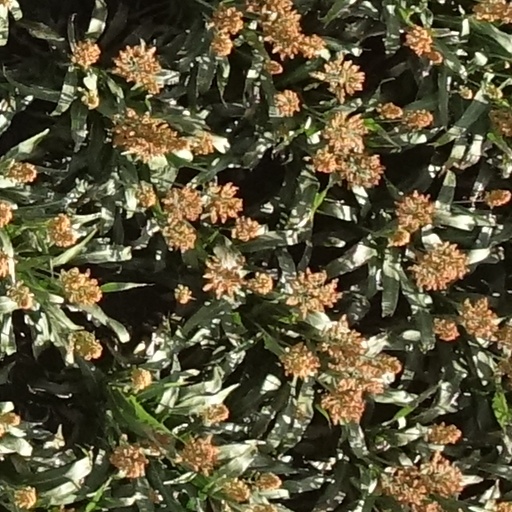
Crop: sorghum